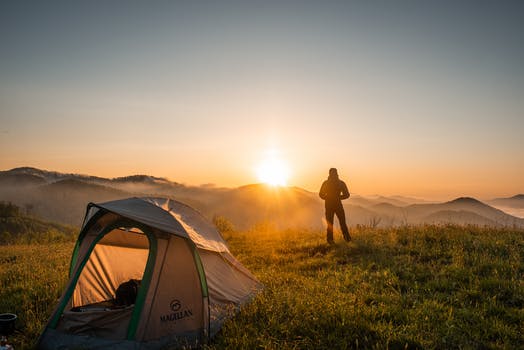
Label: No Watermark